The Last Voyage of the Demeter

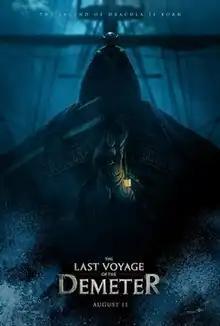
Theatrical release poster

The Last Voyage of the Demeter (also known as Dracula: Voyage of the Demeter in some international markets) is a 2023 supernatural horror film directed by André Øvredal, and written by Bragi F. Schut Jr. and Zak Olkewicz. It is an adaptation of "The Captain's Log", a chapter from the 1897 novel "Dracula" by Bram Stoker. The film stars Corey Hawkins, Aisling Franciosi, Liam Cunningham, and David Dastmalchian. Its plot follows the doomed crew of the merchant ship "Demeter" who attempt to survive the treacherous ocean voyage from Transylvania to London while being stalked by a legendary vampire known as Dracula (Javier Botet).